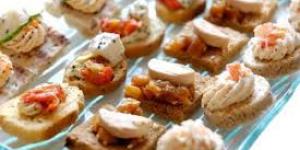
corvina al canape